Question: Please indicate a possible affordance area of the jump_skateboard that can be used for standing
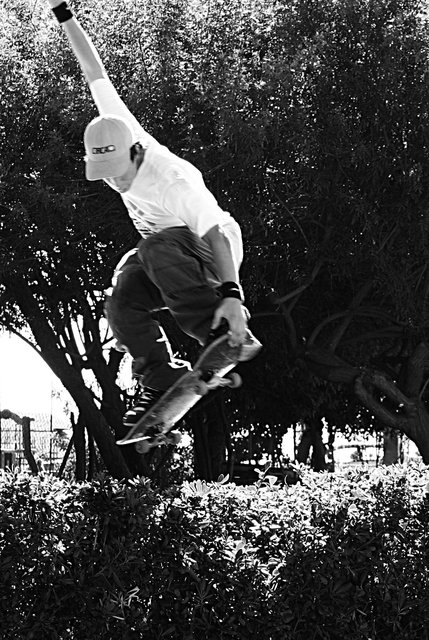
Answer: [105.5, 327, 248.5, 452]